Jan Duursema

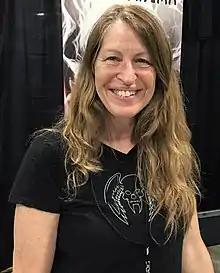
Duursema at the East Coast Comicon

Jan Duursema (born October 27, 1954) is an American comics artist known for her work on the "Star Wars" comics franchise. She is the creator of Denin and Vila from Naldar, the Twi'lek Jedi Aayla Secura and the Kiffar Jedi Quinlan Vos.